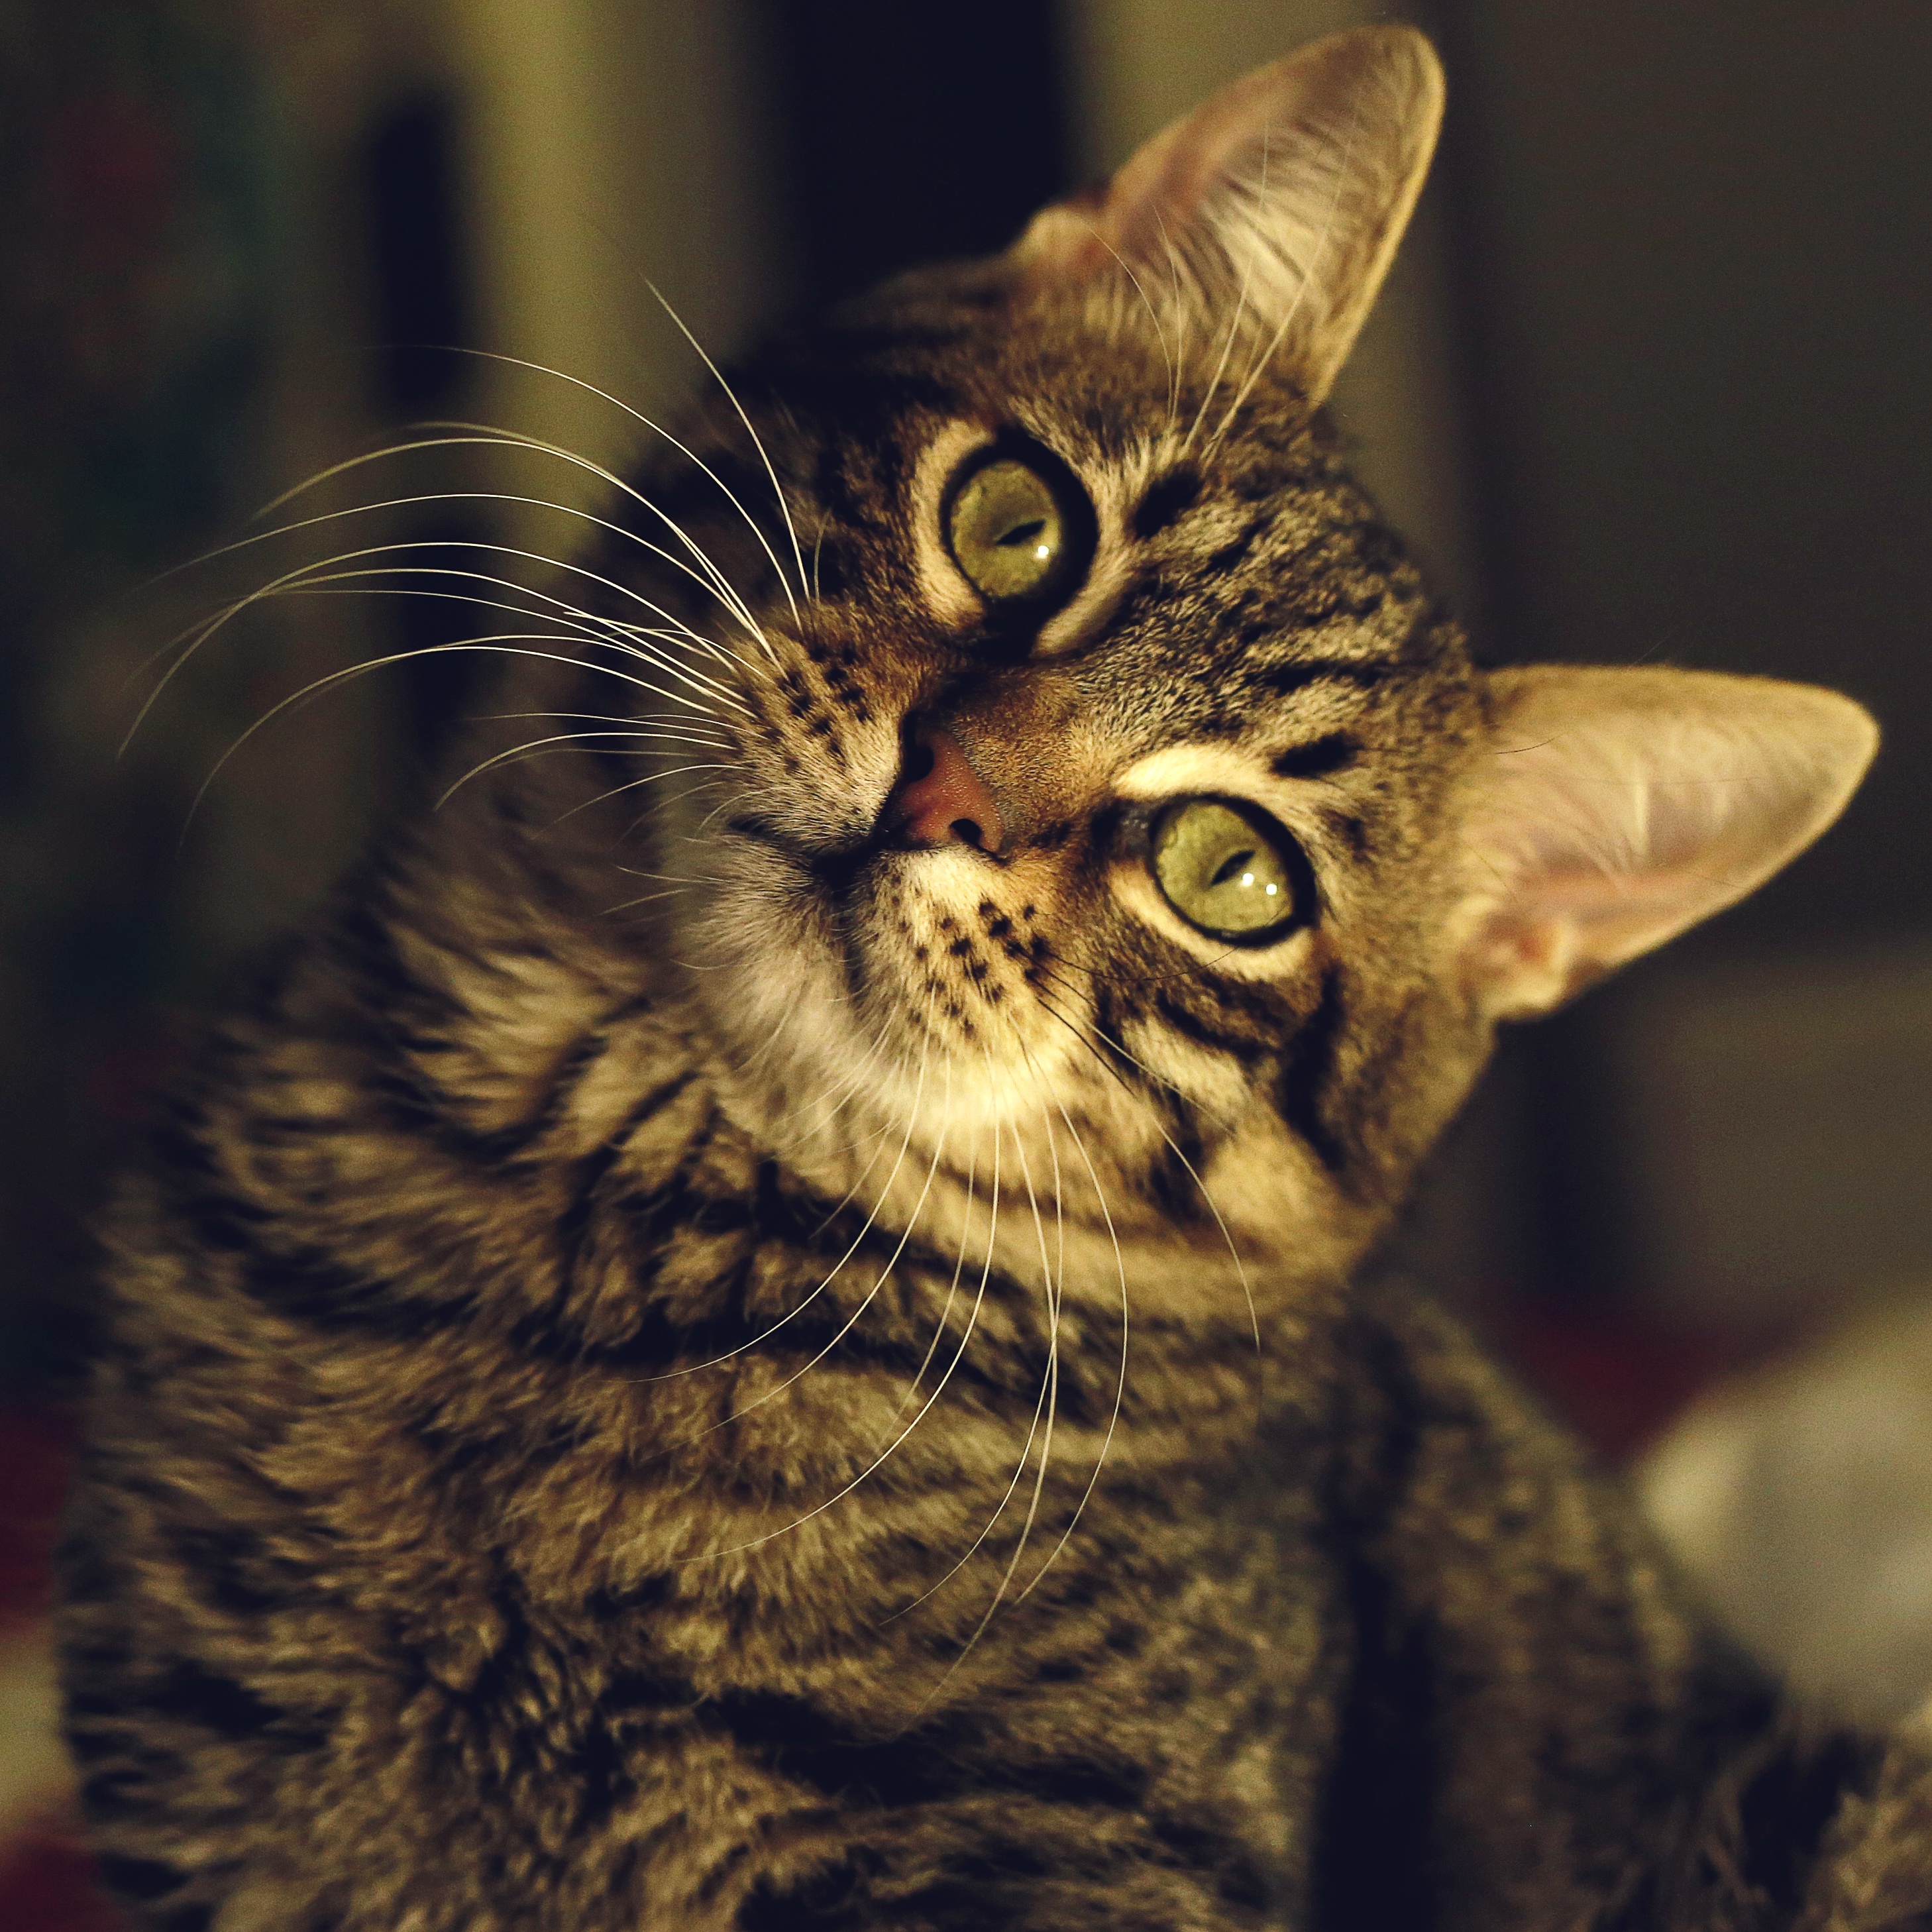
pet, kitten, cat, mammal, fauna, close up, whiskers, kitty, animals, vertebrate, macro photography, tabby cat, bengal, european shorthair, wild cat, small to medium sized cats, cat like mammal